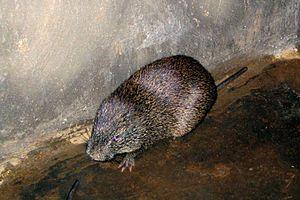
Le Grand aulacode
Le Grand aulacode, appelé aussi en Afrique aulacode tout court, « agouti », « hérisson » ou encore « rat des roseaux » et « sibissi », est une espèce de la famille des Thryonomyidae. De taille comparable à celle d'un lapin, ce gros rongeur fournit une viande très prisée en Afrique et l'espèce est en voie de domestication dans les élevages qui se font de plus en plus nombreux. On appelle aulacodiculture l'élevage de ces animaux.
L'aulacodiculture désigne l'élevage d'aulacodes domestiques. Il s'agit plus précisément de l'élevage du grand aulacode et non du petit aulacode. L'aulacodiculture a pour objet principal la production de viande à destination de l'alimentation humaine. On la retrouve dans les pays bordant le golfe de Guinée et en Afrique centrale.